Question: Please indicate a possible affordance area of baseball bat that can be used for holding
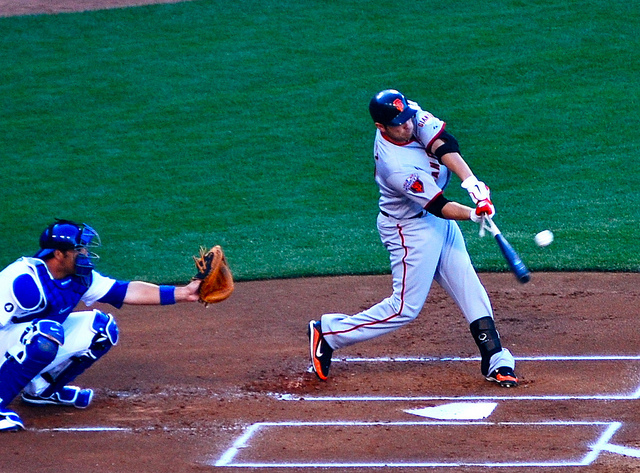
Answer: [479.5, 213.69, 511.707, 249.724]